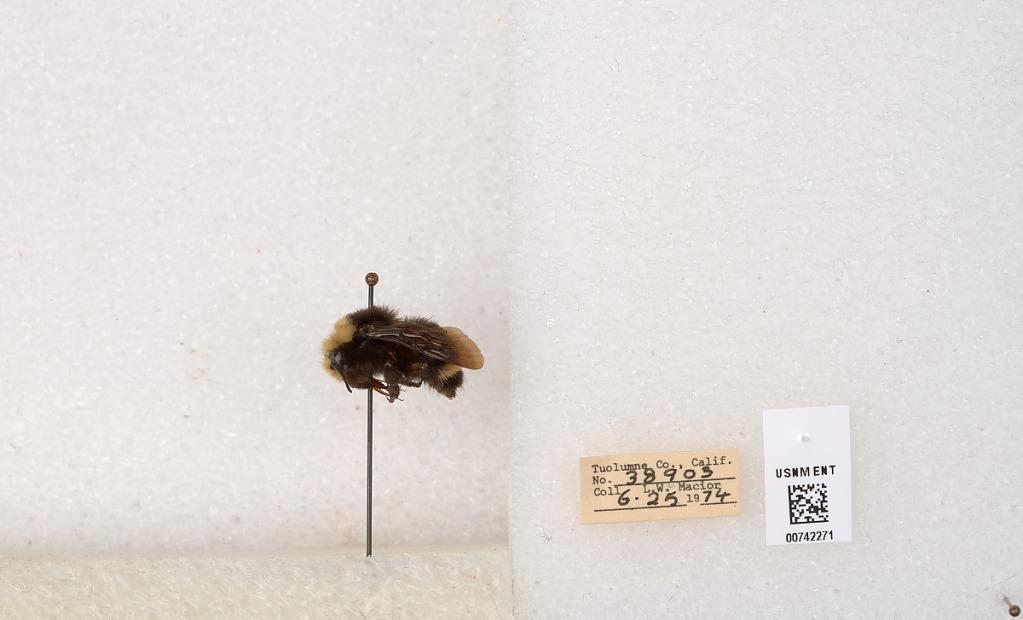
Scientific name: Bombus (Pyrobombus) vosnesenskii Radoszkowski
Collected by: L. Macior
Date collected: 1974-6-25
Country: United States
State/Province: California
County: Tuolumne
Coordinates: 38.0276, -119.955